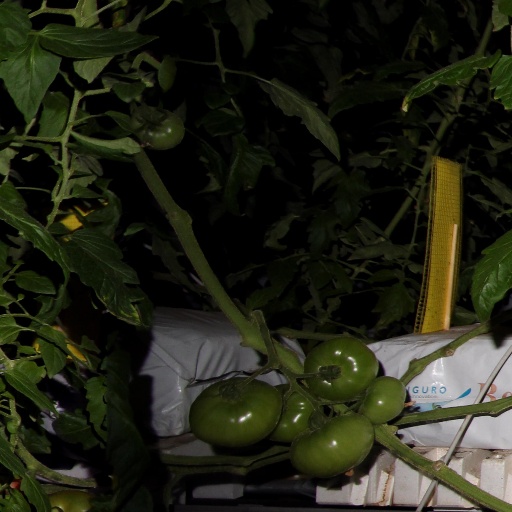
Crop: tomato